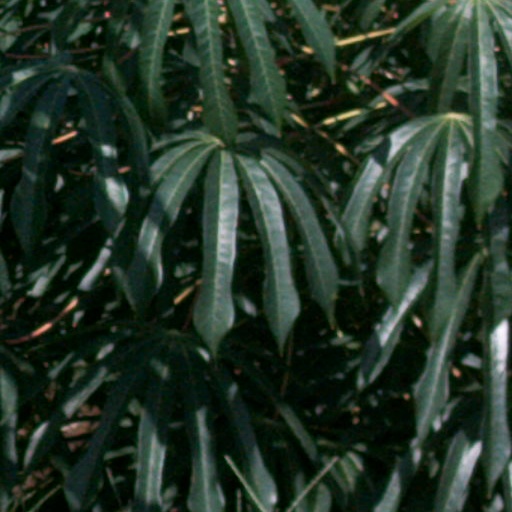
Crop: cassava